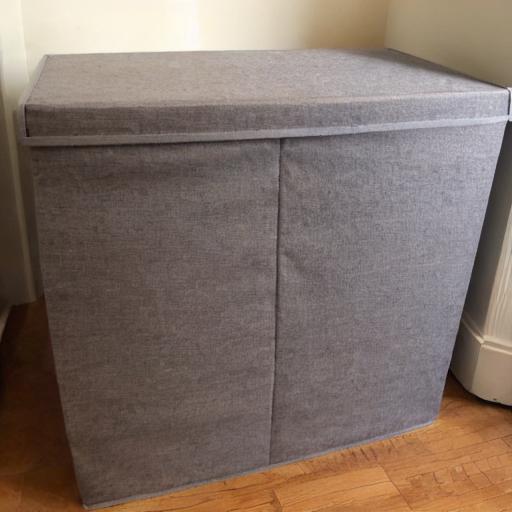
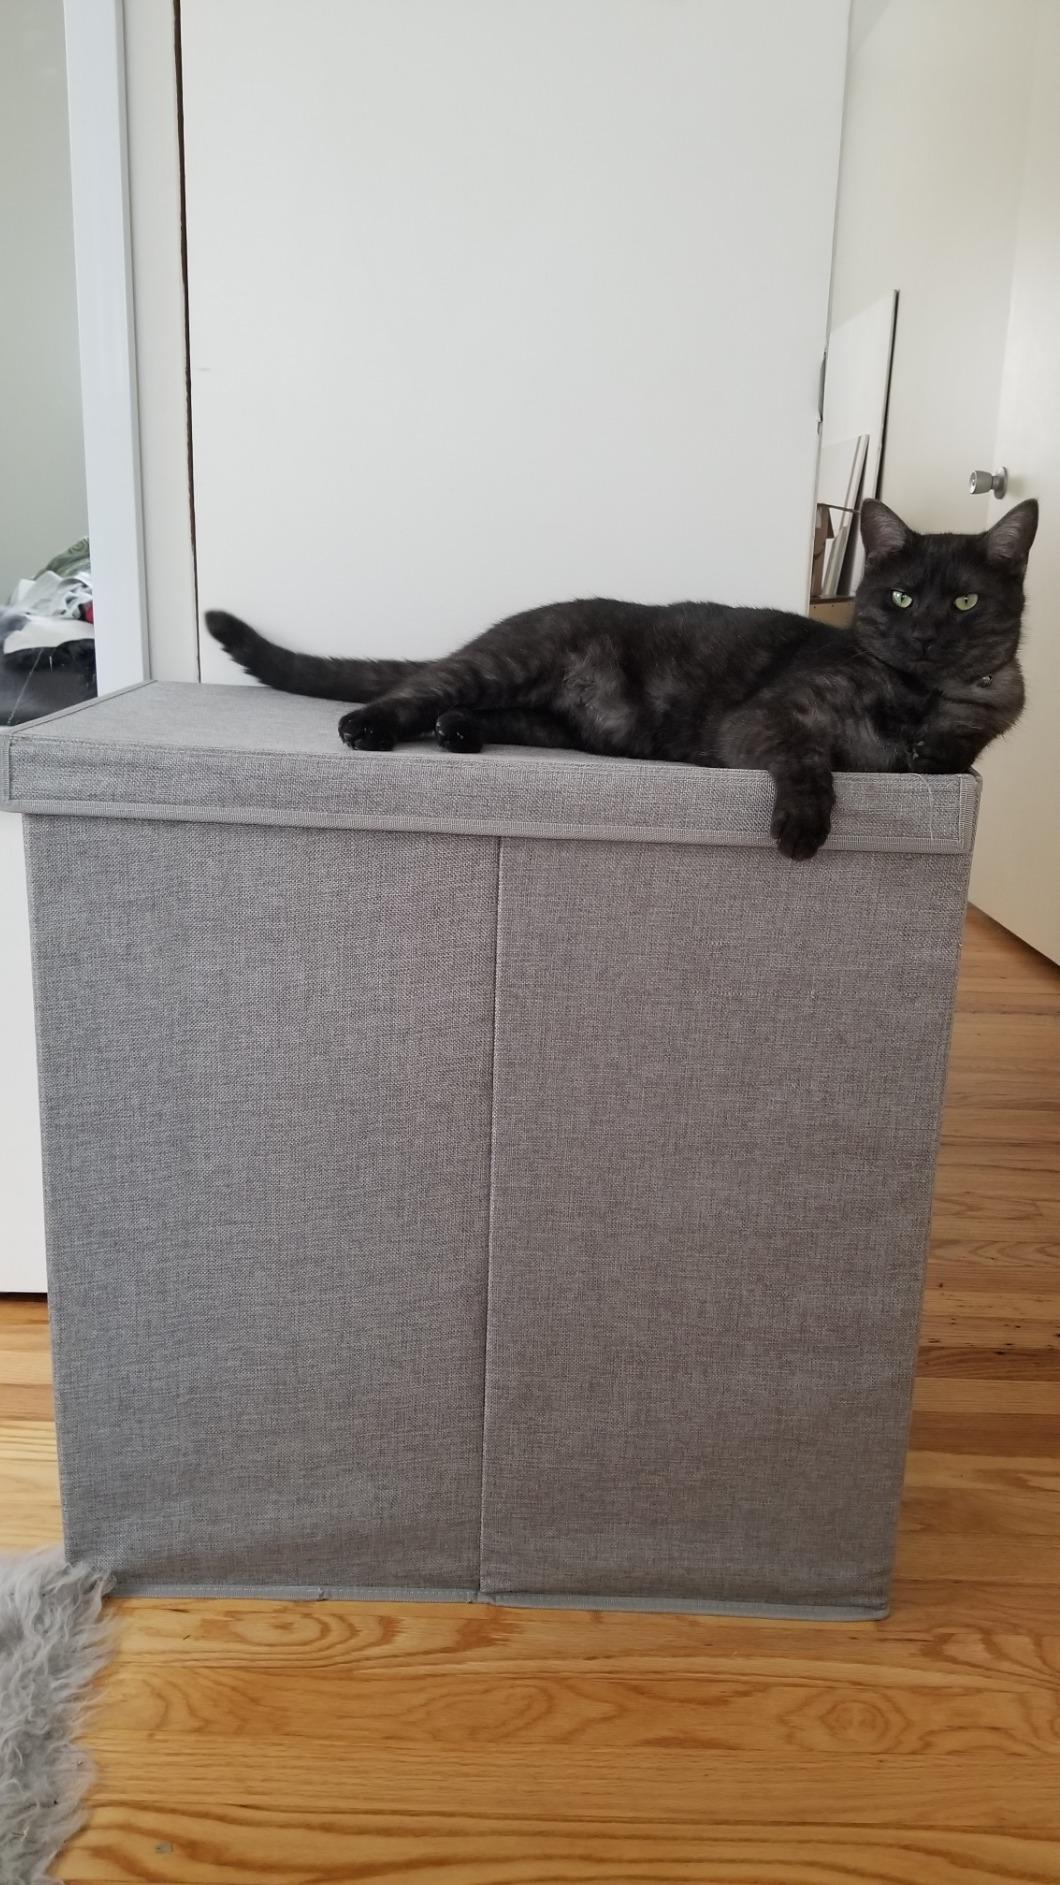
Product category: items_hamper
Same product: no